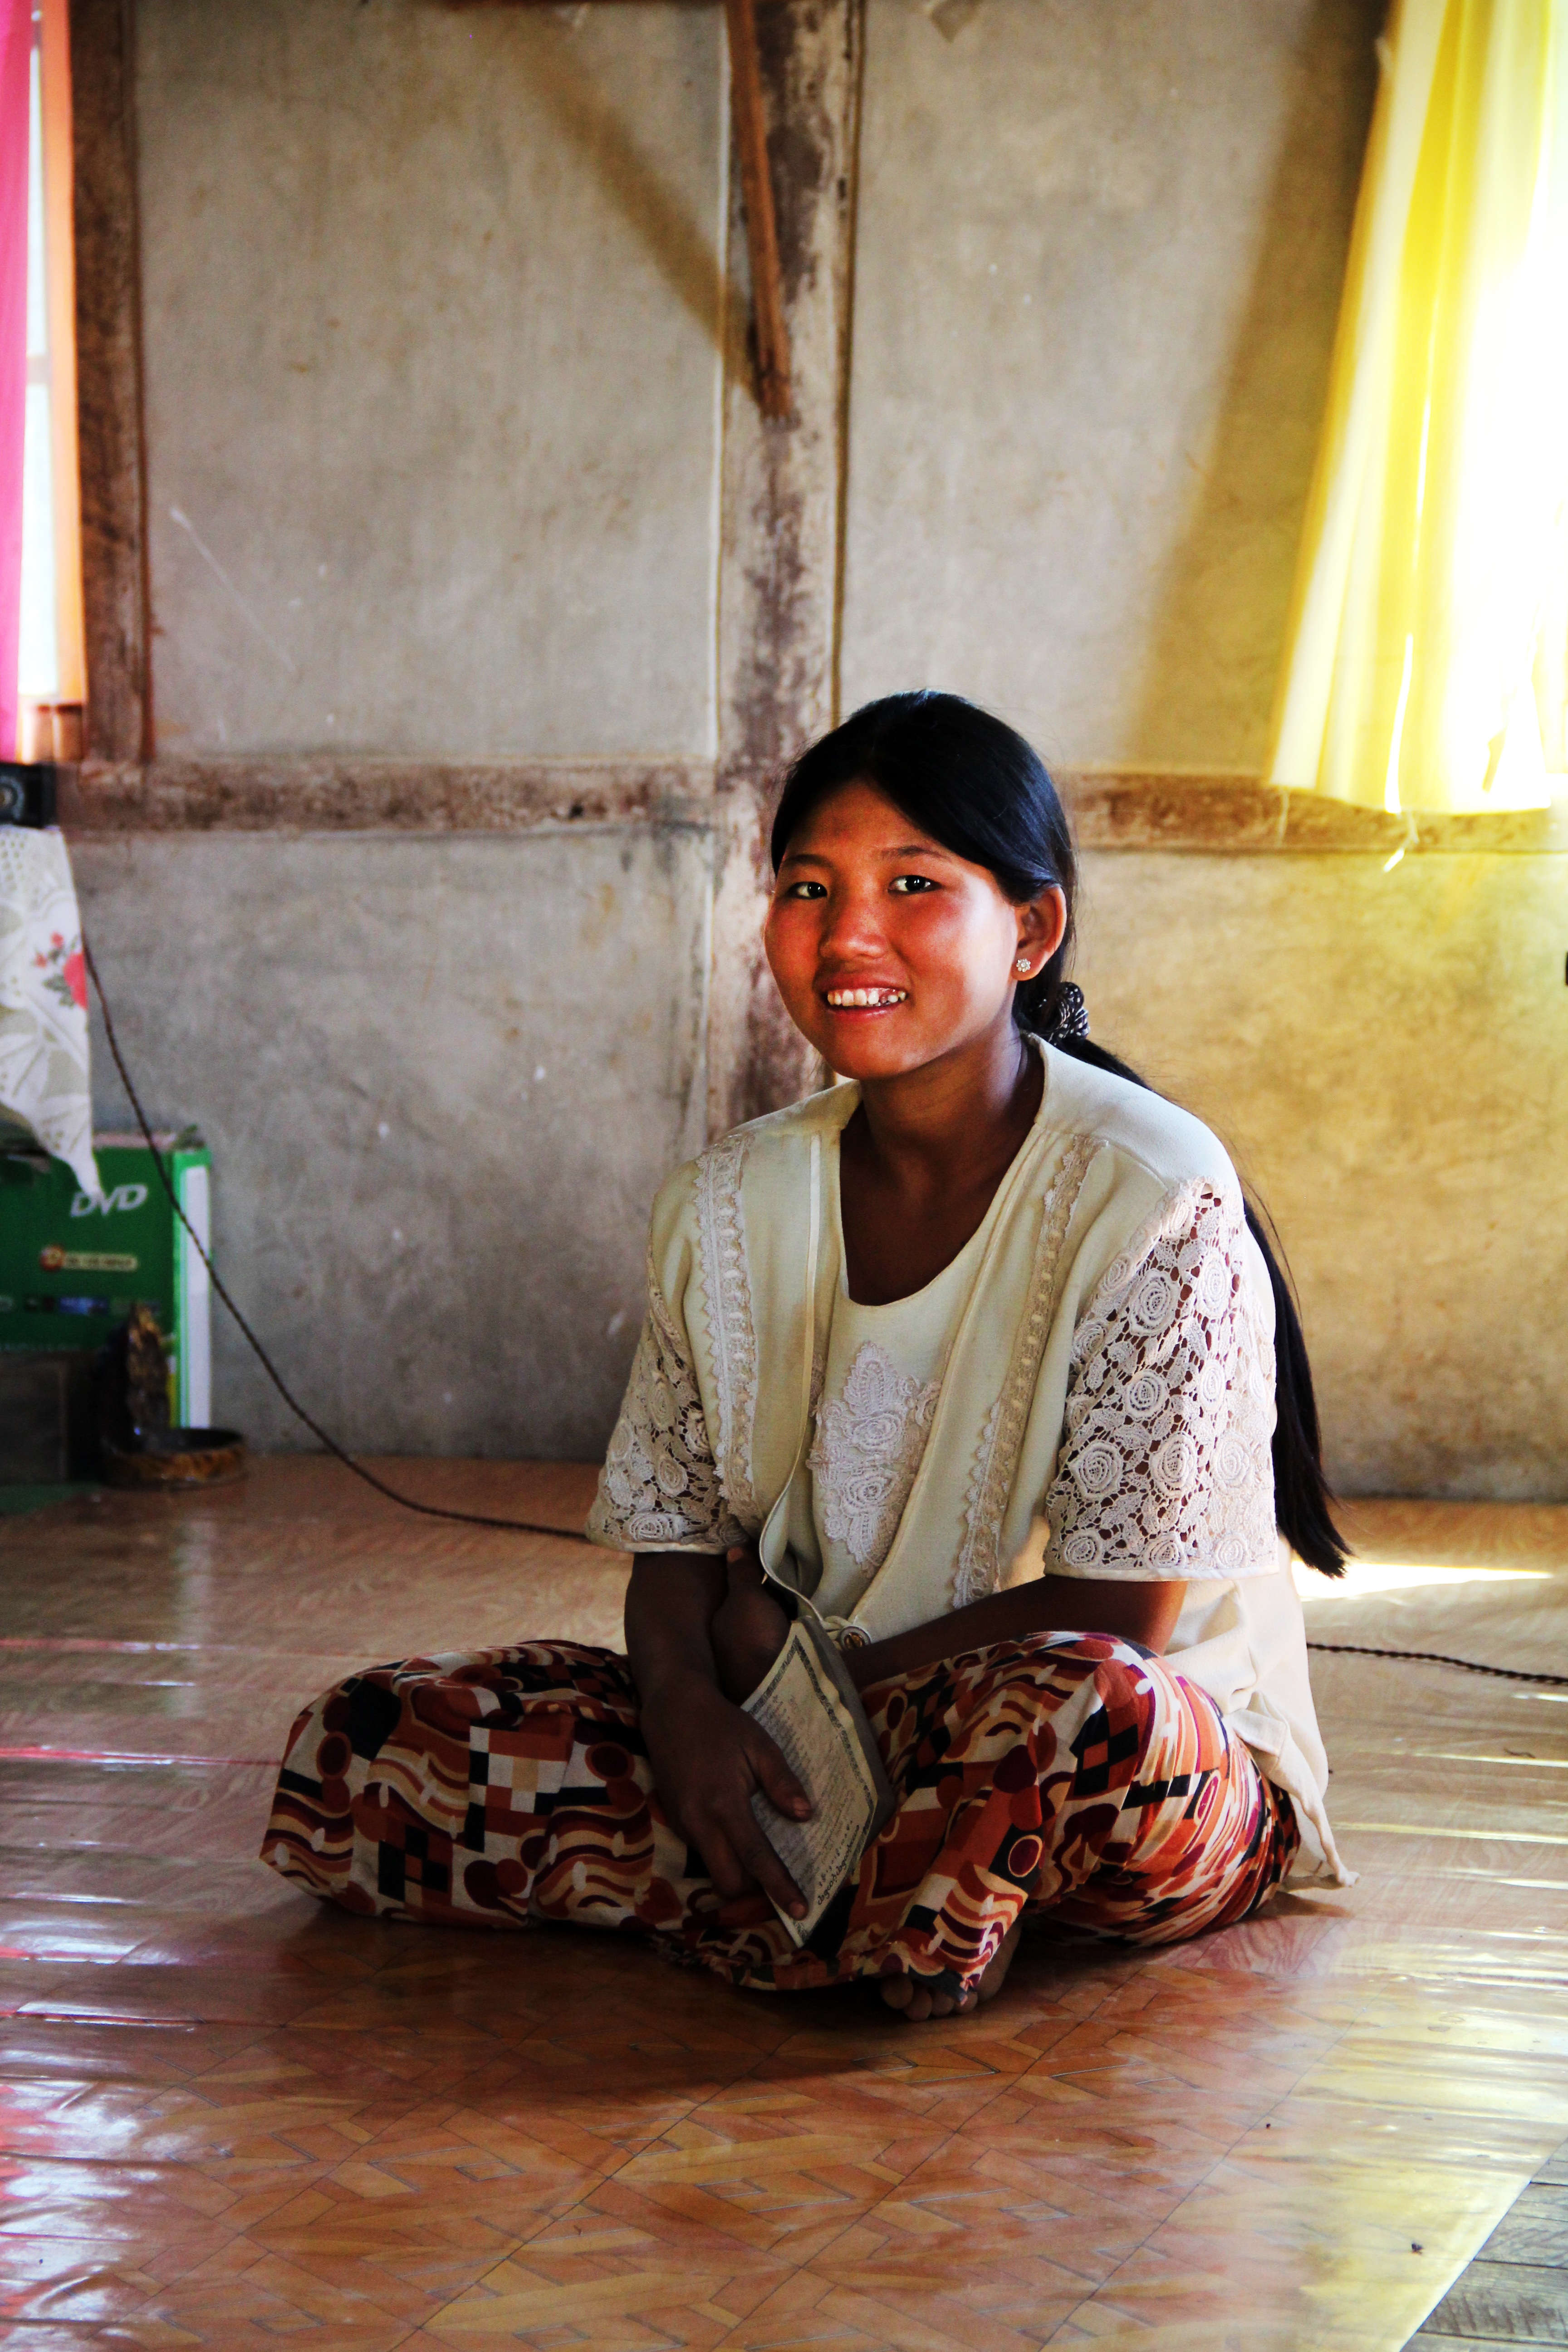
person, girl, woman, color, sitting, child, laugh, sit, cheerful, happy, temple, photograph, tradition, human positions